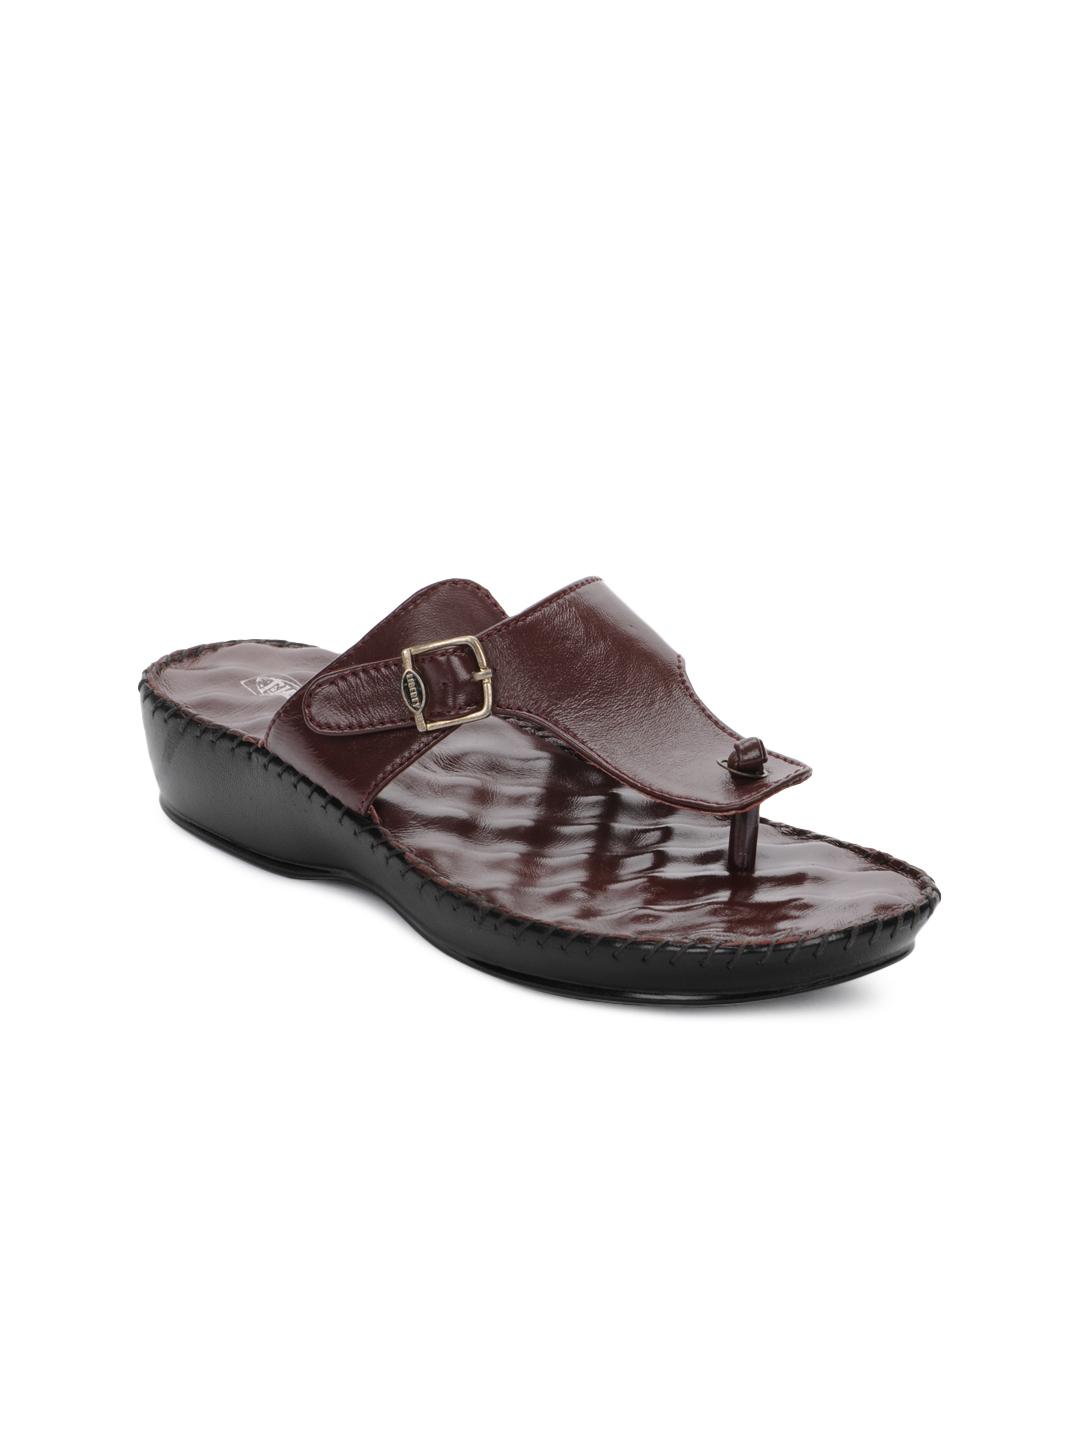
Tiptopp Women Maroon Flats
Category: Footwear / Shoes / Flats
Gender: Women
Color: Maroon
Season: Summer 2012
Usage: Casual